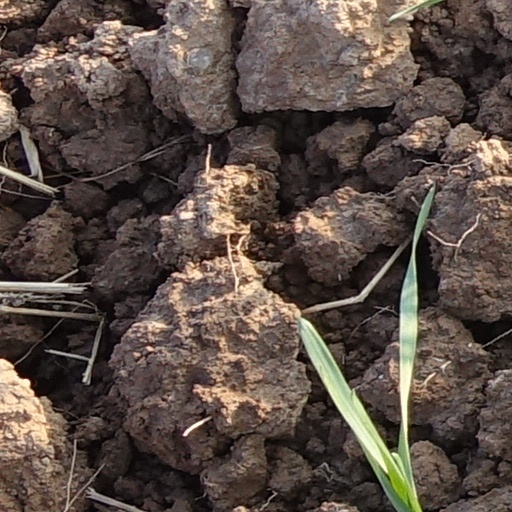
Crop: wheat